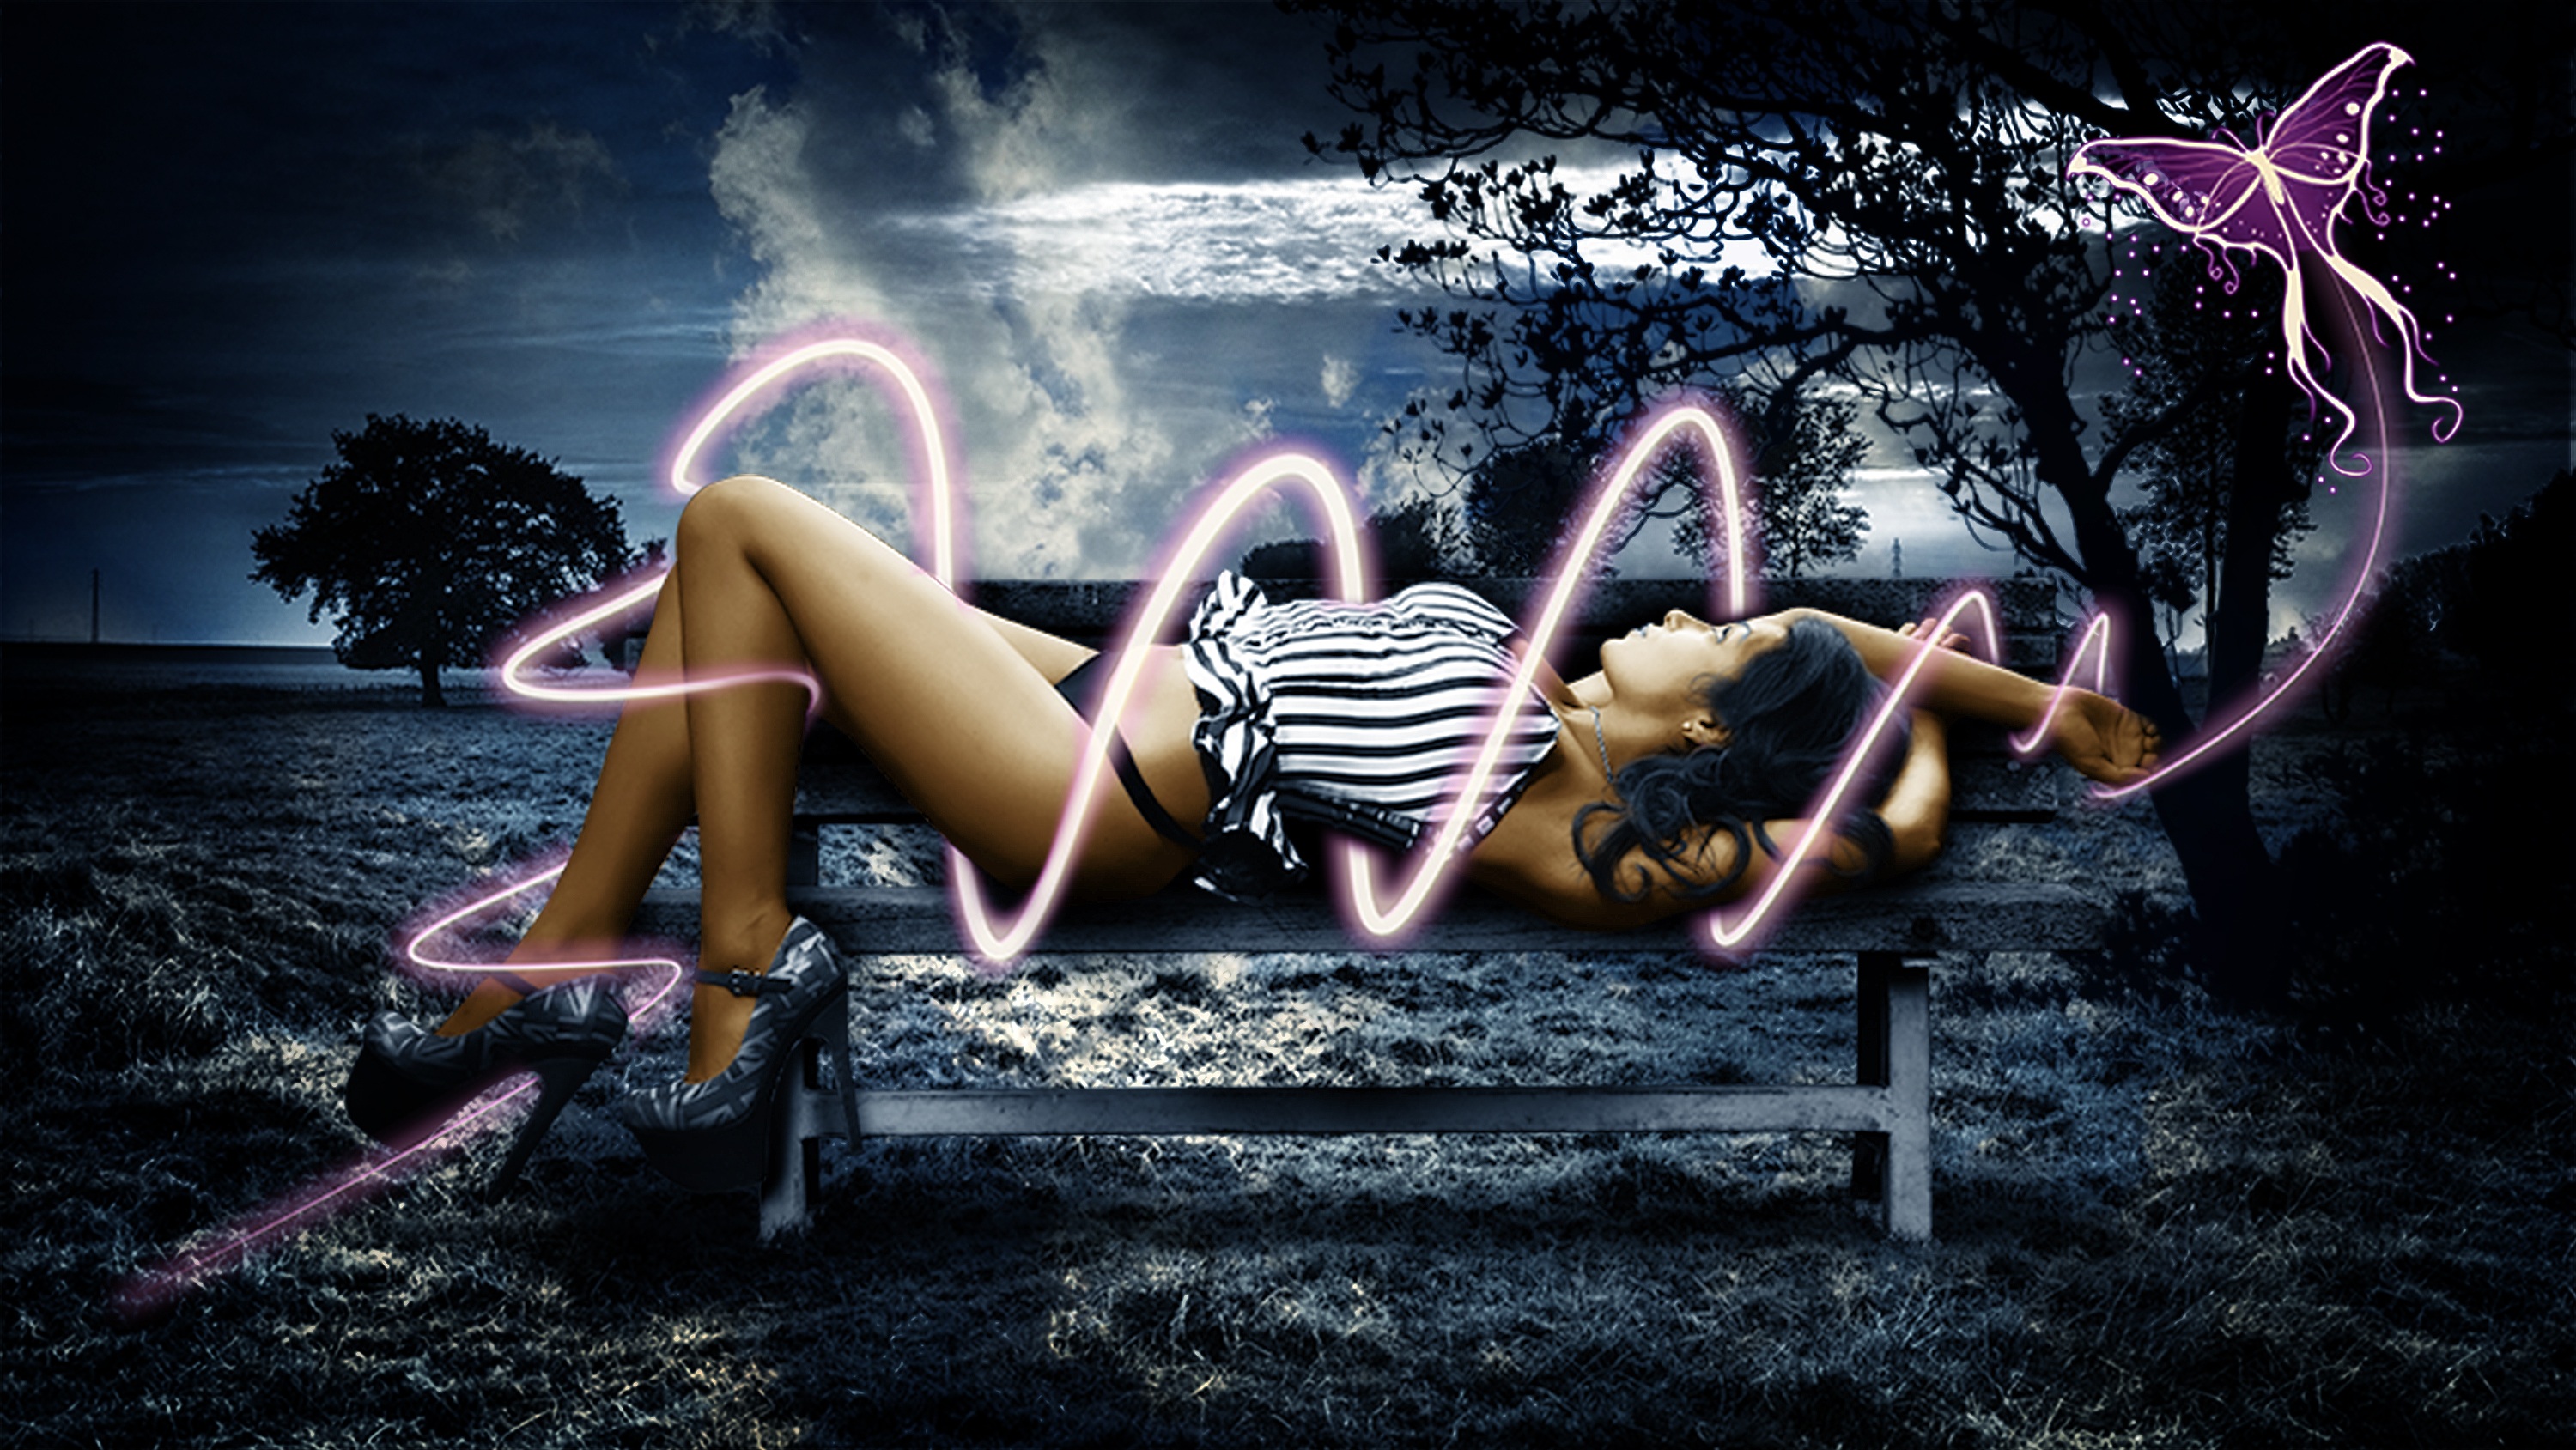
woman, atmosphere, relax, darkness, legs, hot, beauty, beautiful, sexy, image, pretty, mood, screenshot, mythology, album cover, computer wallpaper